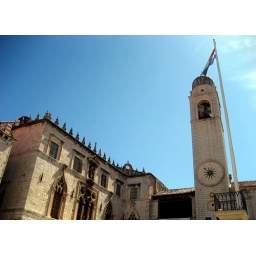
The clock tower sits at the end of the main street in Dubrovnik, the Placa.